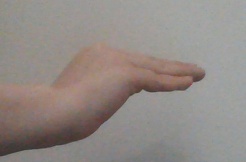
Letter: haa